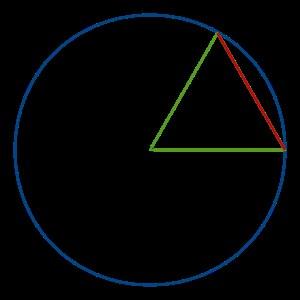
Un degré, généralement représenté par °, est une mesure d'un angle plan, qui représente le 1/360 d'un tour complet ; un degré est aussi équivalent à π/180 radians. Lorsque cet angle est en rapport avec un méridien de référence, il indique un emplacement le long d'un grand cercle d'une sphère, comme la Terre, Mars ou la sphère céleste. Le rapport entre 365,25 et 360° permet d'établir l'approximation suivante : « La Terre tourne d'environ un degré autour du Soleil chaque jour ».